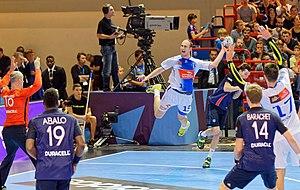
Rencontre de phase de groupe de la ligue des champions 2015-16 entre le PSG et le club polonais de Orlen Wisla Plock. A la Halle Carpentier (Paris), le 27 septembre 2015.